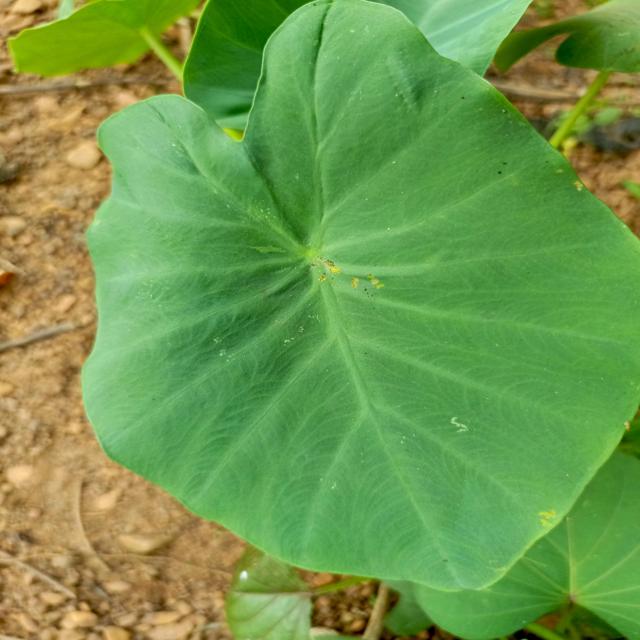
Label: Early_Blight